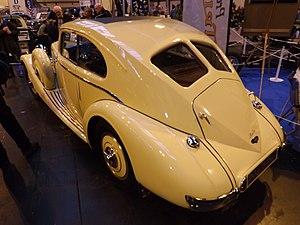
La Triumph Gloria est une voiture produite par Triumph Motor Company à Coventry, en Angleterre, entre 1934 et 1938.